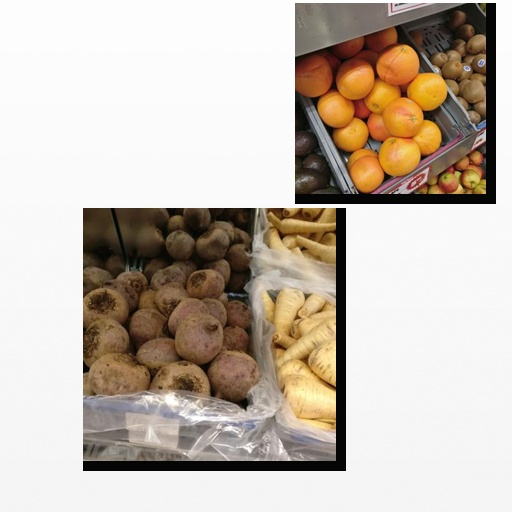
Food items: red_grapefruit, beetroot